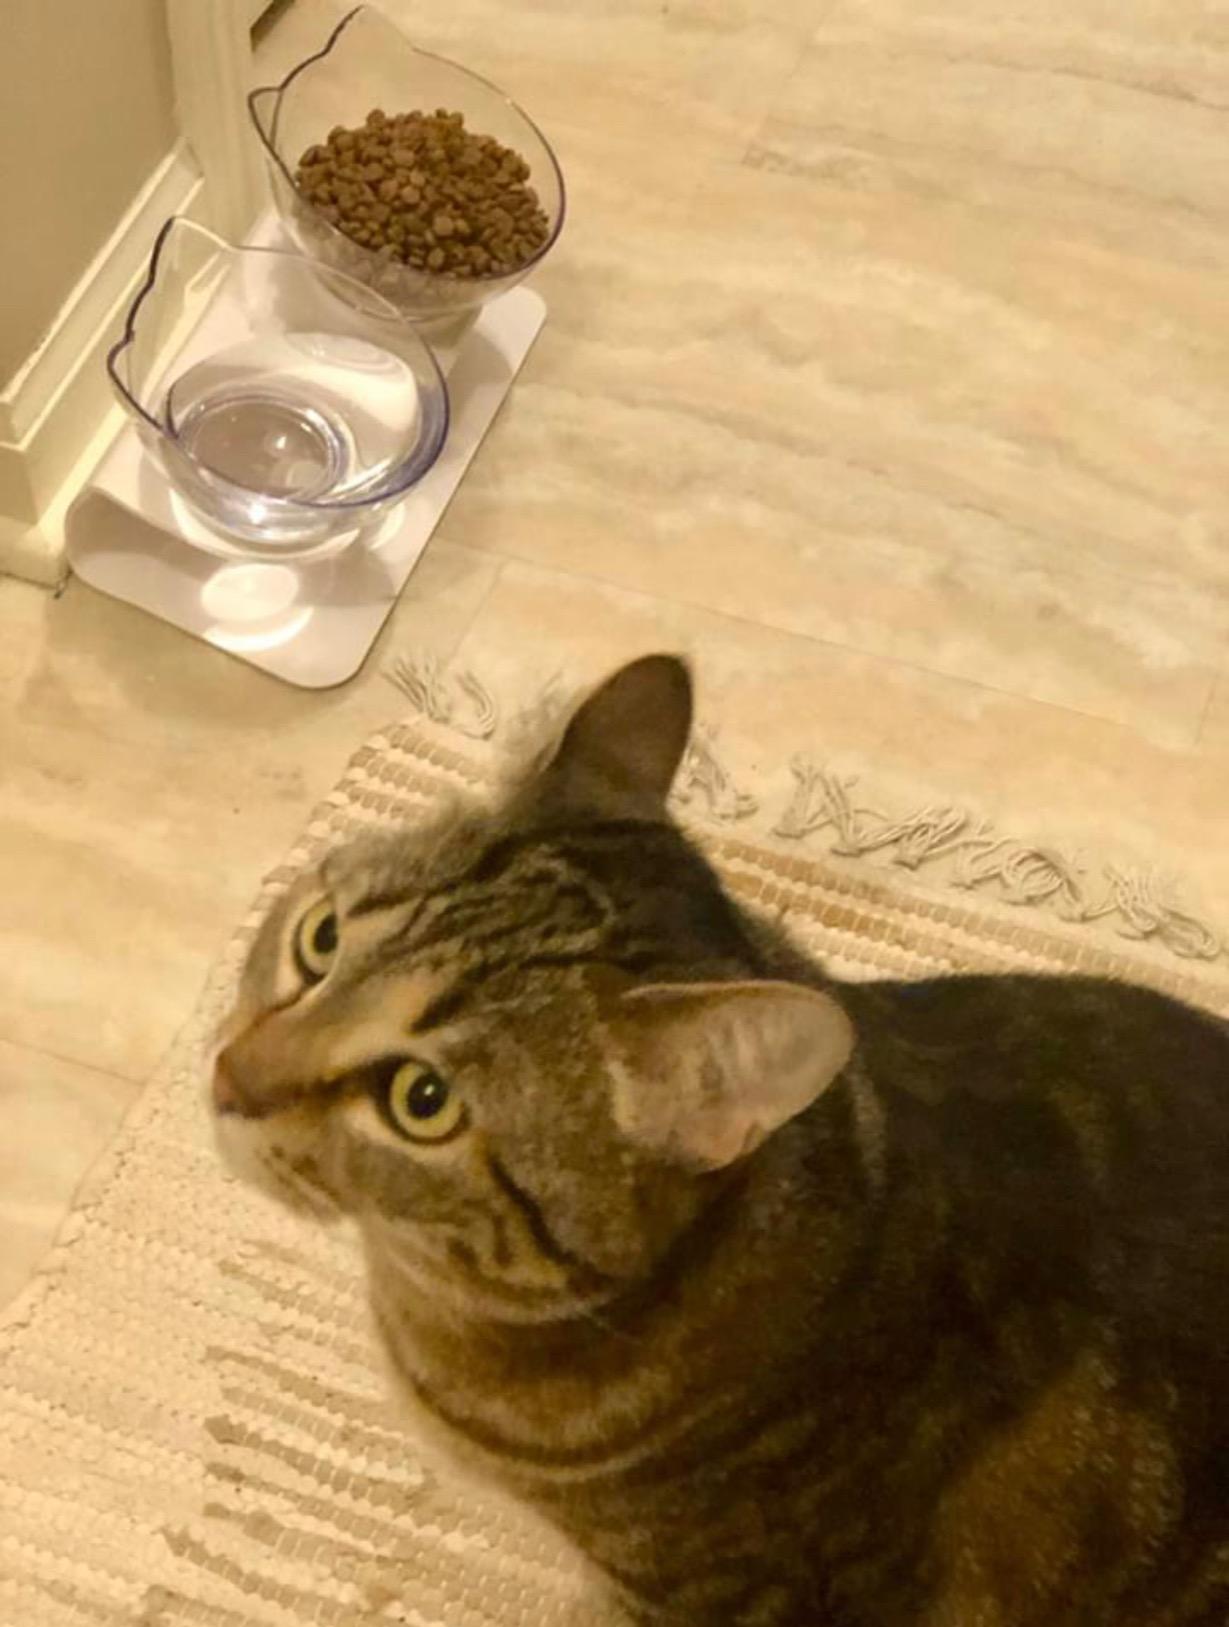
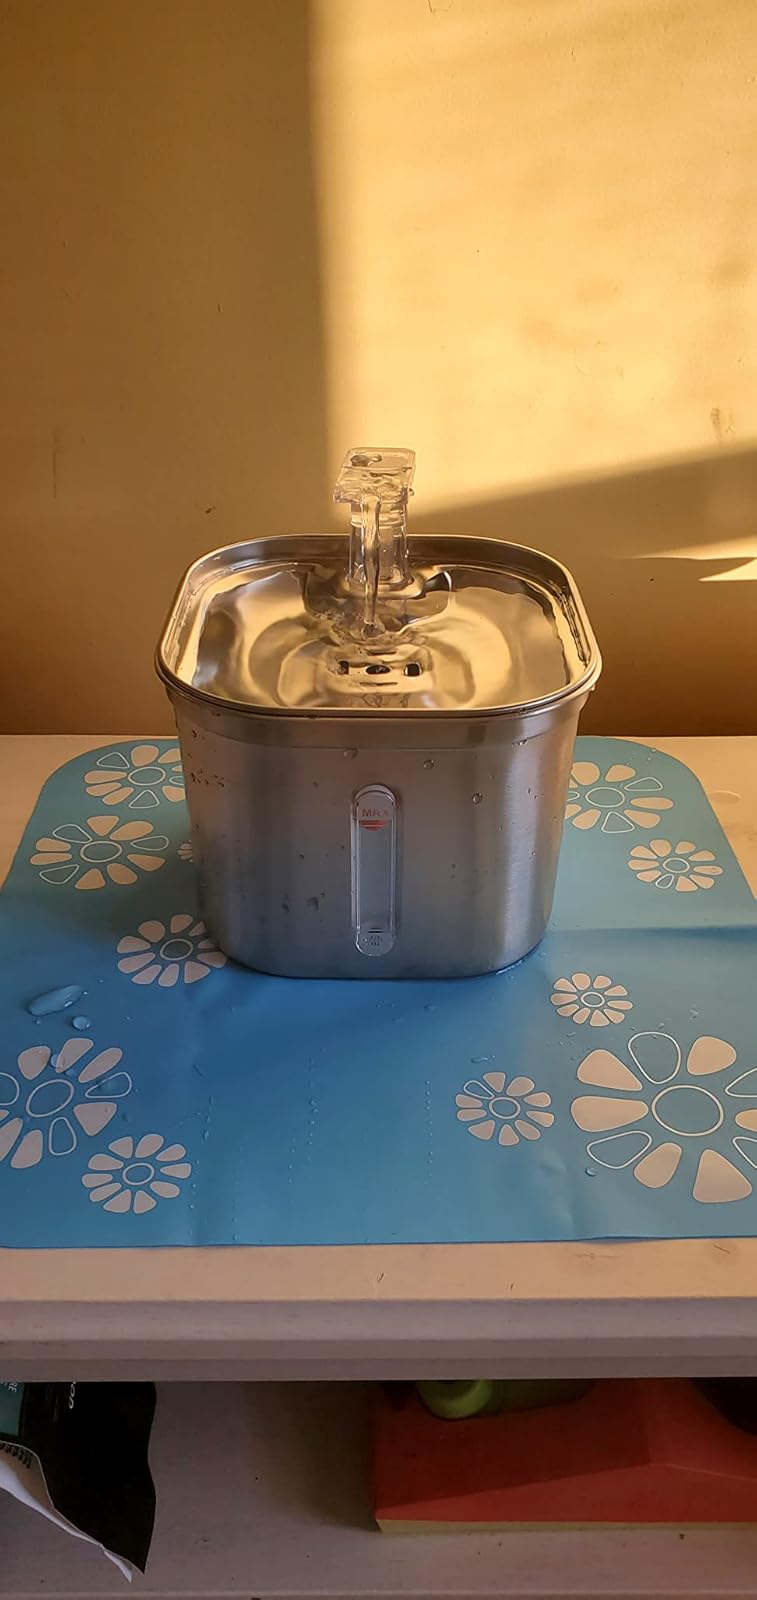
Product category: items_bowl
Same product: no